The Golden Goal

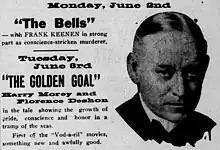
Newspaper advertisement

The Golden Goal is a 1918 American silent drama film directed by Paul Scardon, written by Garfield Thompson and Lawrence McCloskey. The film stars Harry T. Morey, Florence Deshon, and Jean Paige.